Stephen Downes

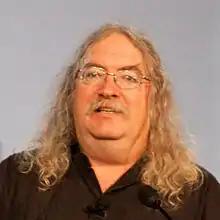
Downes in 2009

Stephen Downes (born April 6, 1959) is a Canadian philosopher and commentator in the fields of online learning and new media. He has explored and promoted the educational use of computer and online technologies since 1995. He gave the 2004 Buntine Oration and was a presenter at the February 2007 Online Connectivism Conference. In 2008, Downes and George Siemens designed and taught an online, open course reported as a "landmark in the small but growing push toward 'open teaching - widely considered the first massive open online course (MOOC).